The People Against O'Hara

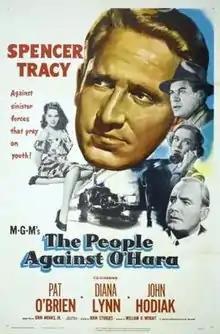
Theatrical release poster

The People Against O'Hara is a 1951 American crime film noir directed by John Sturges and based on Eleazar Lipsky's novel. The film features Spencer Tracy, Pat O'Brien, John Hodiak and James Arness.